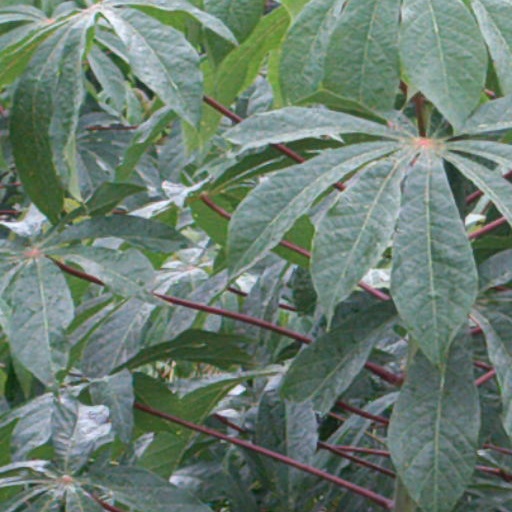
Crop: cassava